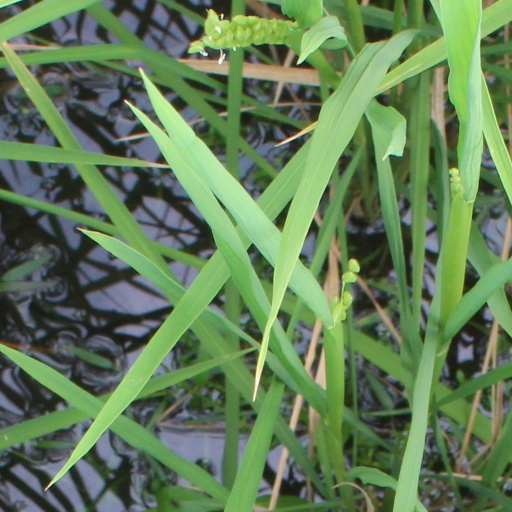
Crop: rice